Lotherton Hall

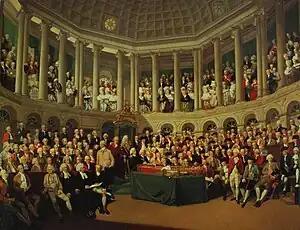
The Irish House of Commons in 1780 by Francis Wheatley

"The Irish House of Commons" (1780) by Francis Wheatley (1747–1801) – a large-scale group portrait showing Henry Grattan making a speech on the repeal of Poynings’ Law during a debate in the Irish House of Commons on 19 April 1780.